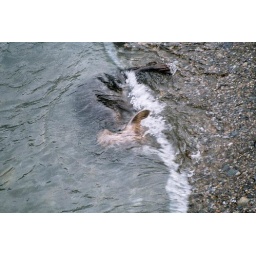
wild seals at wicklow head play and flirt in the water and on the pebble beach at Wicklow head in October.